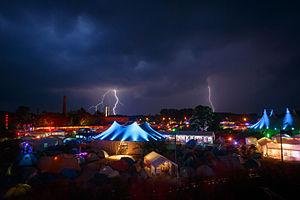
Chaos Communication Camp est un rendez-vous international de hackers, organisé par le Chaos Computer Club, qui a lieu au mois d'août tous les 4 ans depuis 1999 dans le Brandebourg, en Allemagne.